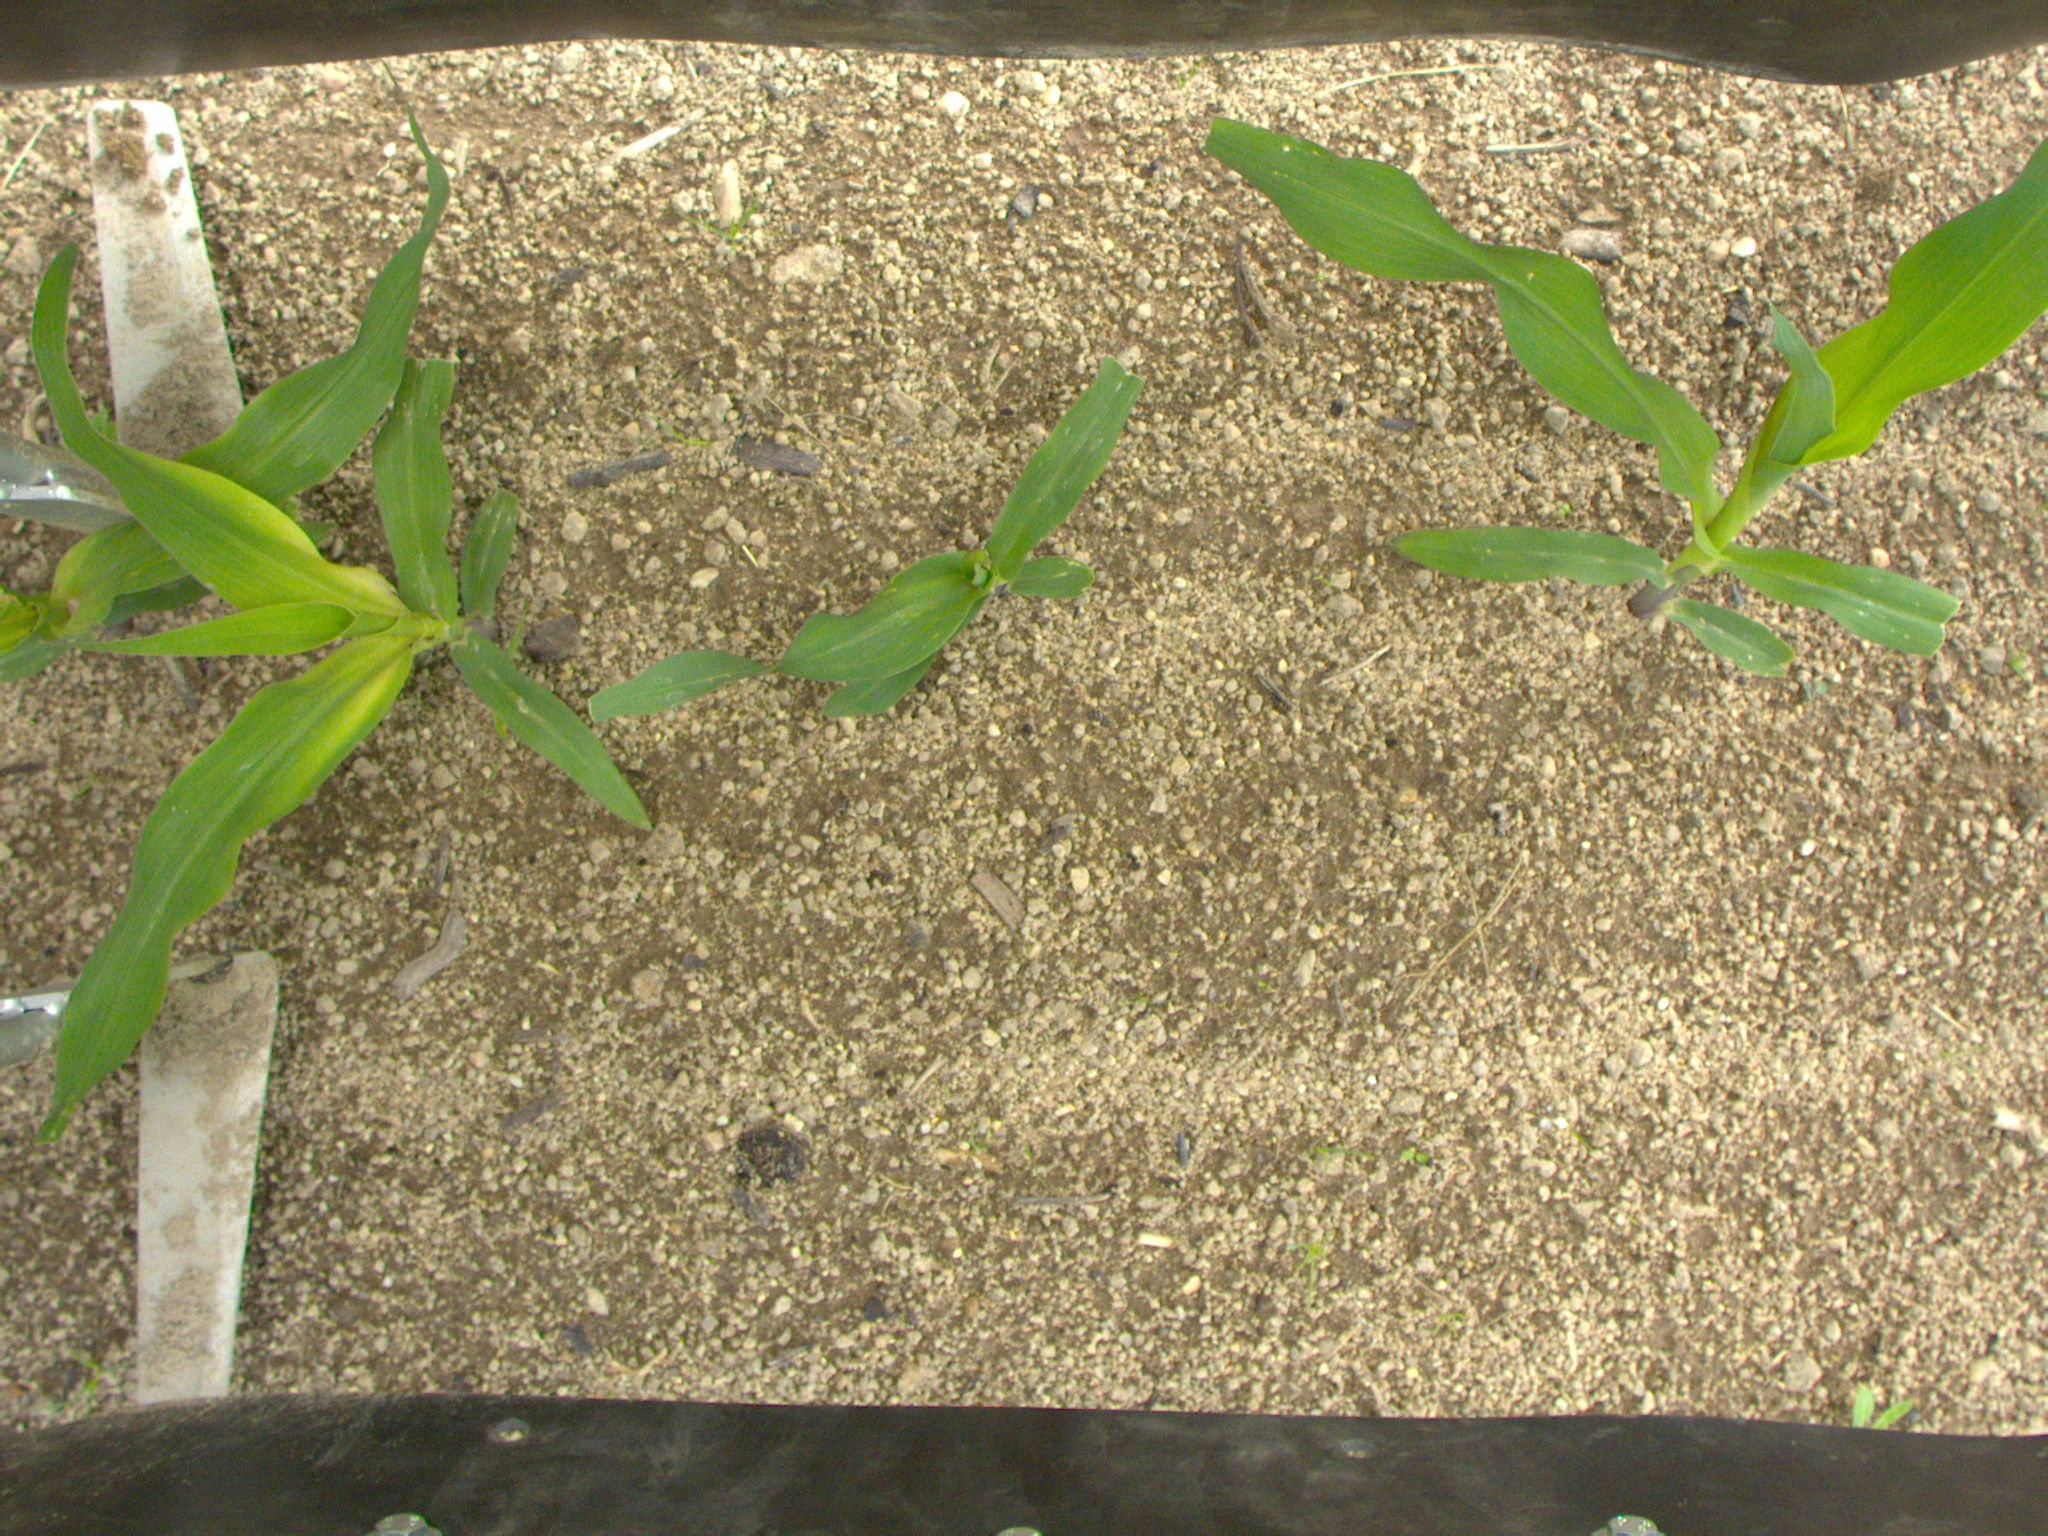
Crop: maize
Objects: maize, maize, maize, maize, stem_maize, stem_maize, stem_maize, stem_maize